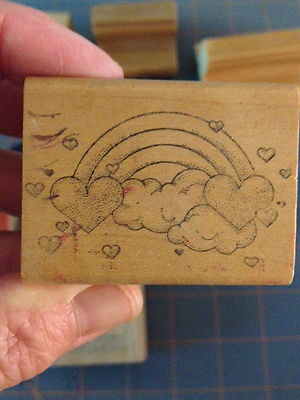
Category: stapler